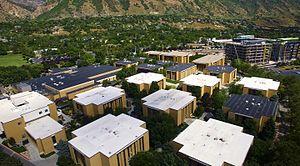
Le missionnaire de l'Église de Jésus-Christ des saints des derniers jours, aussi connu sous le nom de missionnaire mormon, est l'un des volontaires représentant l'Église de Jésus-Christ des saints des derniers jours et qui s'engage dans le prosélytisme, l'aide humanitaire, ainsi que le service religieux et communautaire. Organisés géographiquement en missions, les missionnaires mormons peuvent servir à temps plein ou à temps partiel, selon la mission.